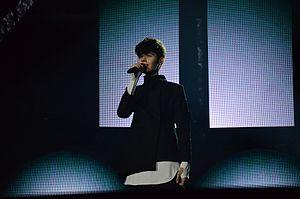
La Bulgarie participe au Concours Eurovision de la chanson 2017 à Kiev en Ukraine. Le pays est représenté par le chanteur Kristian Kostov et sa chanson Beautiful Mess.